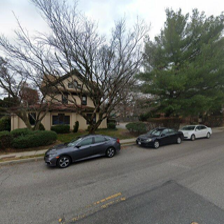
Label: streetView